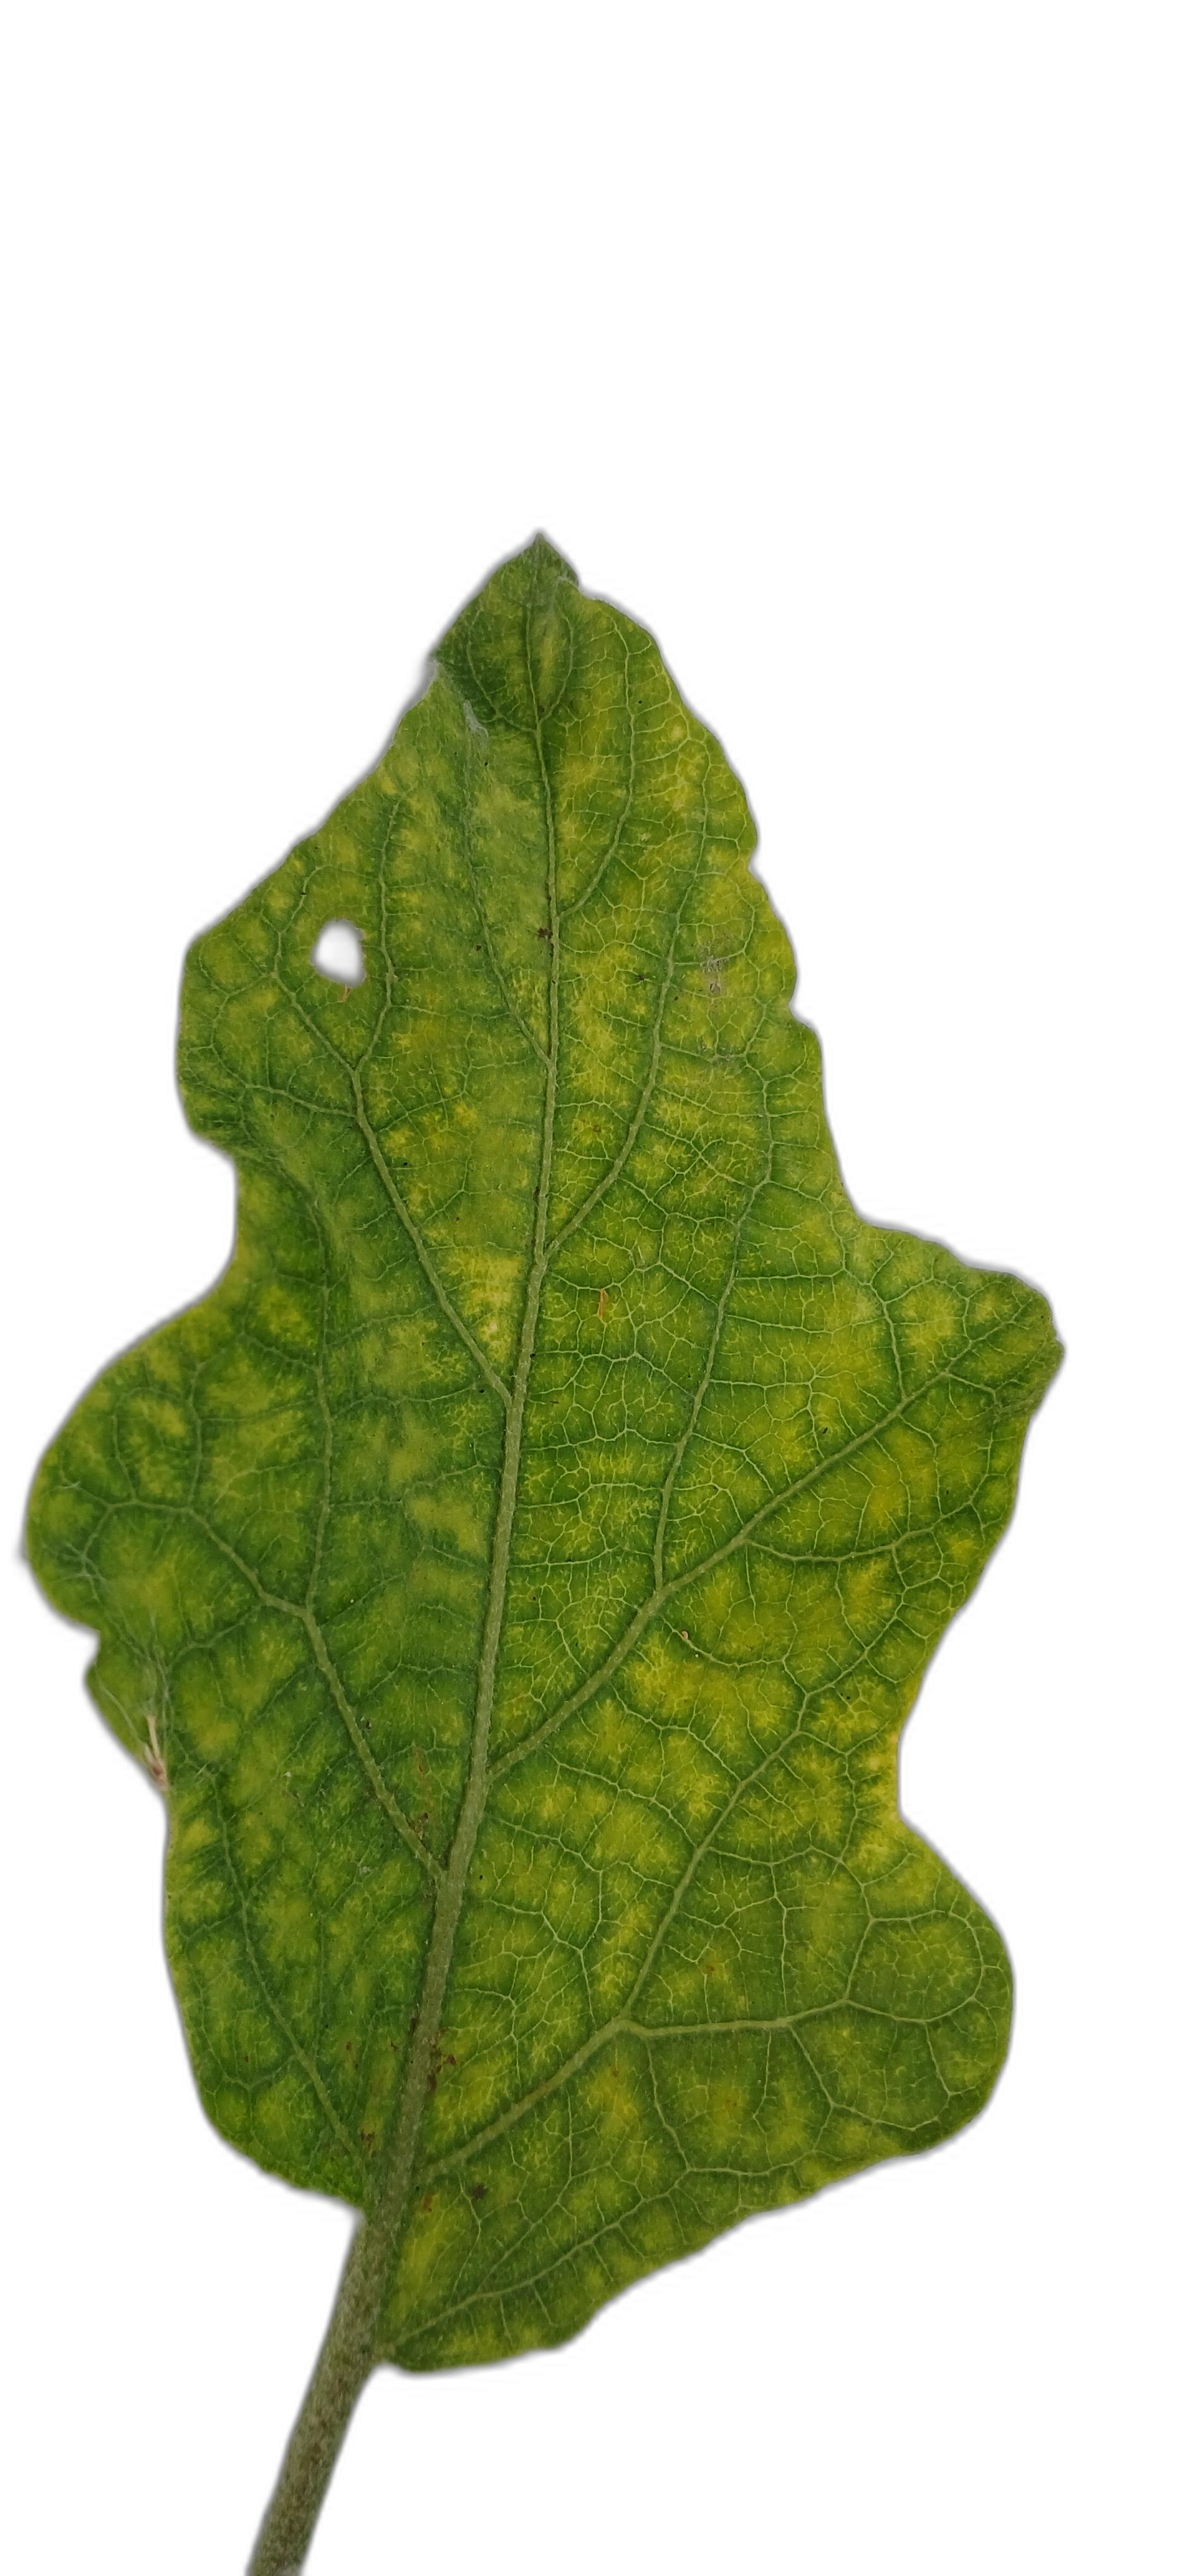
Label: Insect Pest Disease